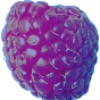
Label: Raspberry 1